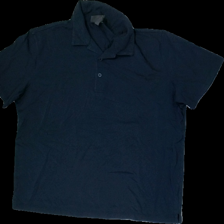
View: front
Type: T-shirt
Category: Men
Brand: H&M
Colors: Brown
Material: 64% Cotton 36% Polyester
Cut: Regular
Size: L
Season: All
Price range: 50-100
Recommended usage: Reuse
Description: rown t-shirt with collar